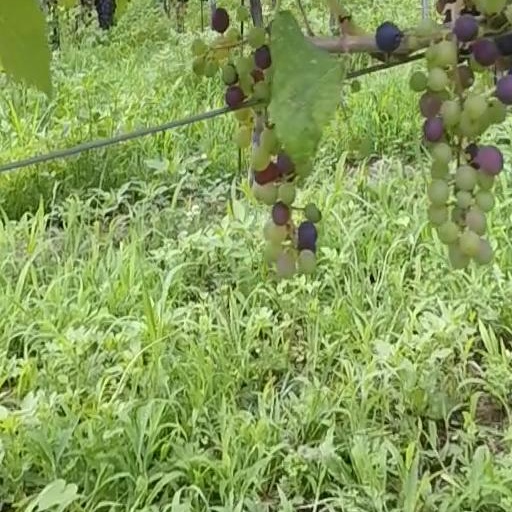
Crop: grape